Étude

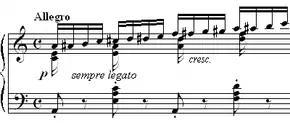
Frédéric Chopin's Étude Op. 10, No. 2: a rapid chromatic scale in the right hand is used to develop the weaker fingers of the right hand. Most études are written to perfect a particular technical skill.

An étude or study is an instrumental musical composition designed to provide practice material for perfecting a particular musical skill. The tradition of writing études emerged in the early 19th century with the rapidly growing popularity of the piano. Of the vast number of études from that era, some are still used as teaching material (particularly pieces by Carl Czerny and Muzio Clementi), and a few, by major composers such as Frédéric Chopin, Franz Liszt and Claude Debussy, achieved a place in today's concert repertory. Études written in the 20th century include those related to traditional ones (György Ligeti) and those that require wholly unorthodox technique (John Cage).